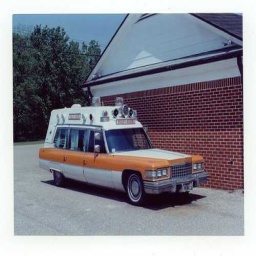
Label: ambulance